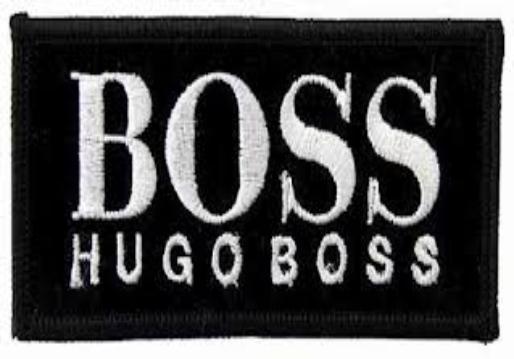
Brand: BOSS
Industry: Others